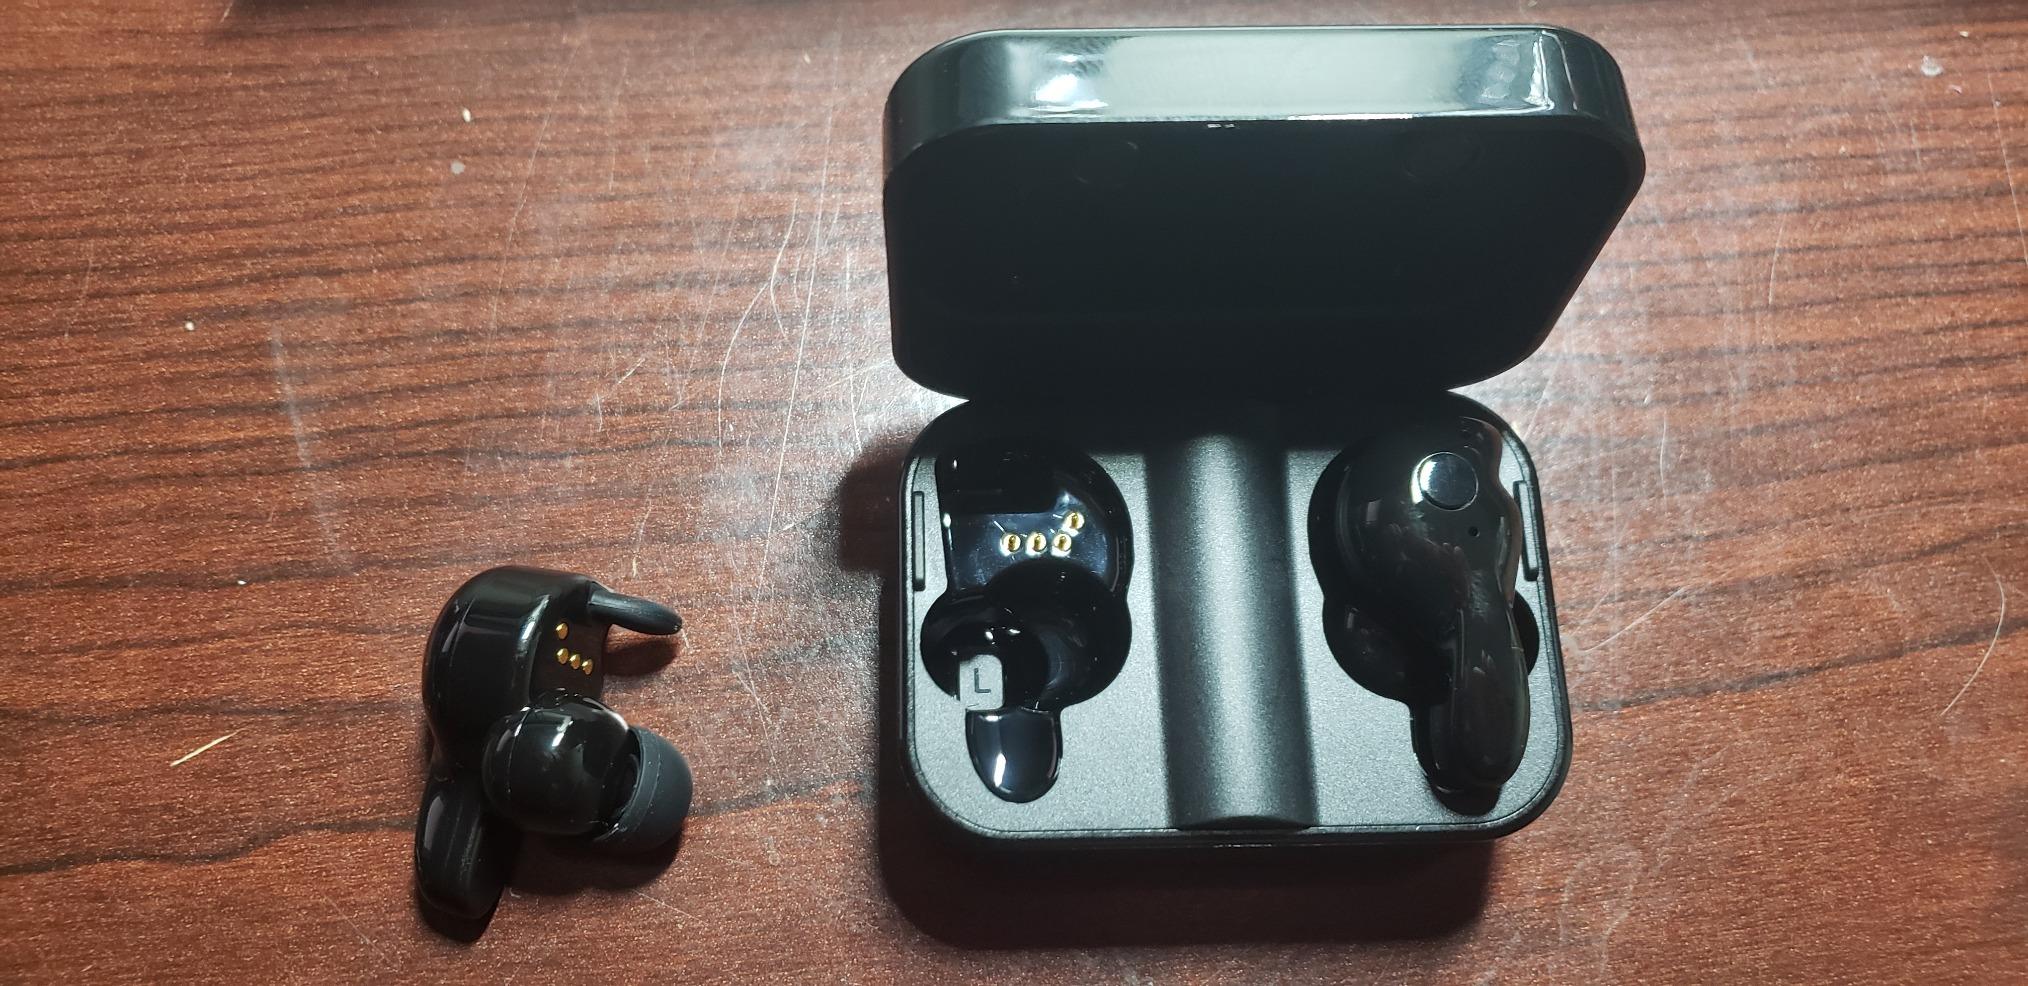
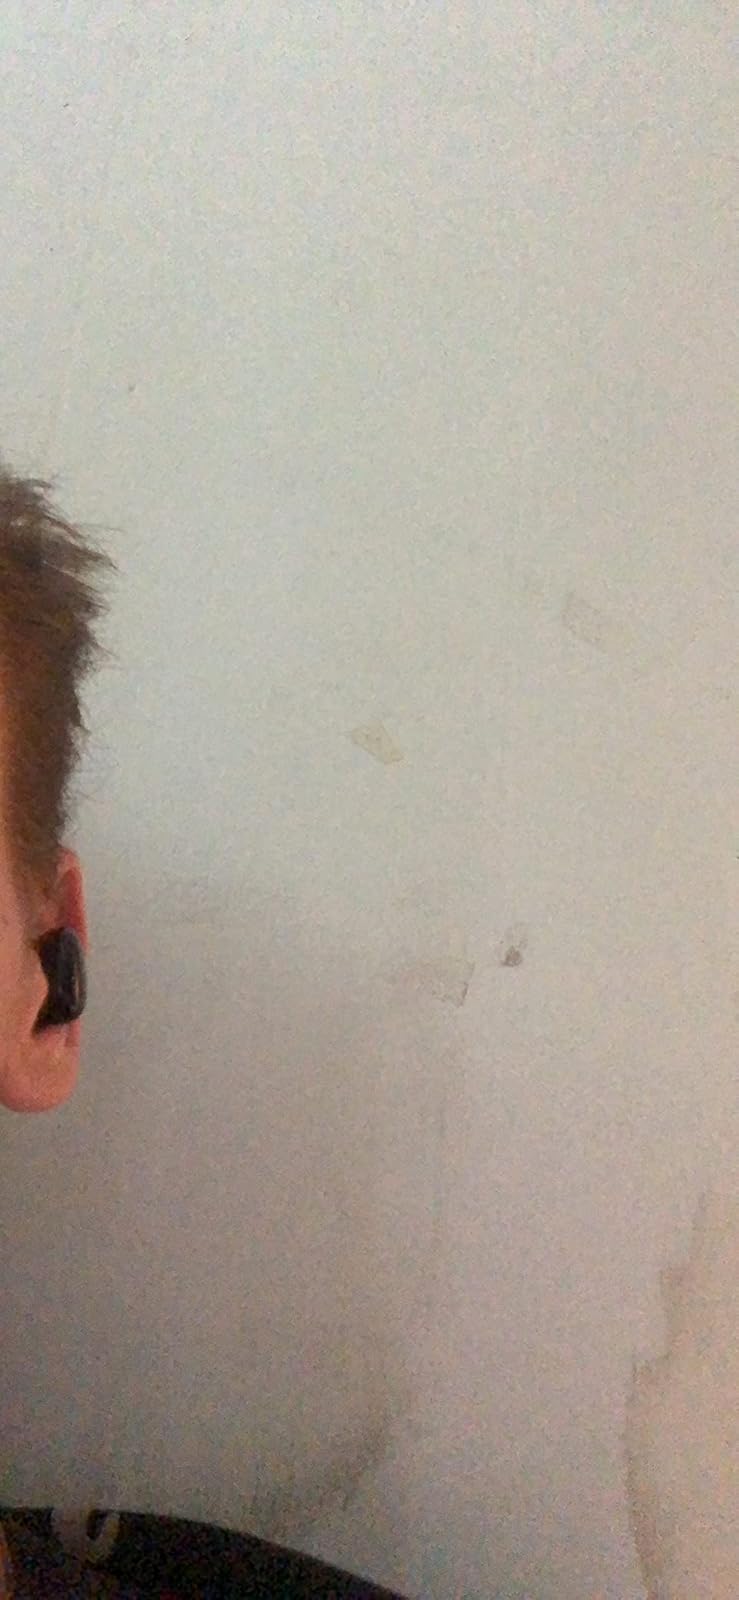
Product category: earbuds
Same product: no